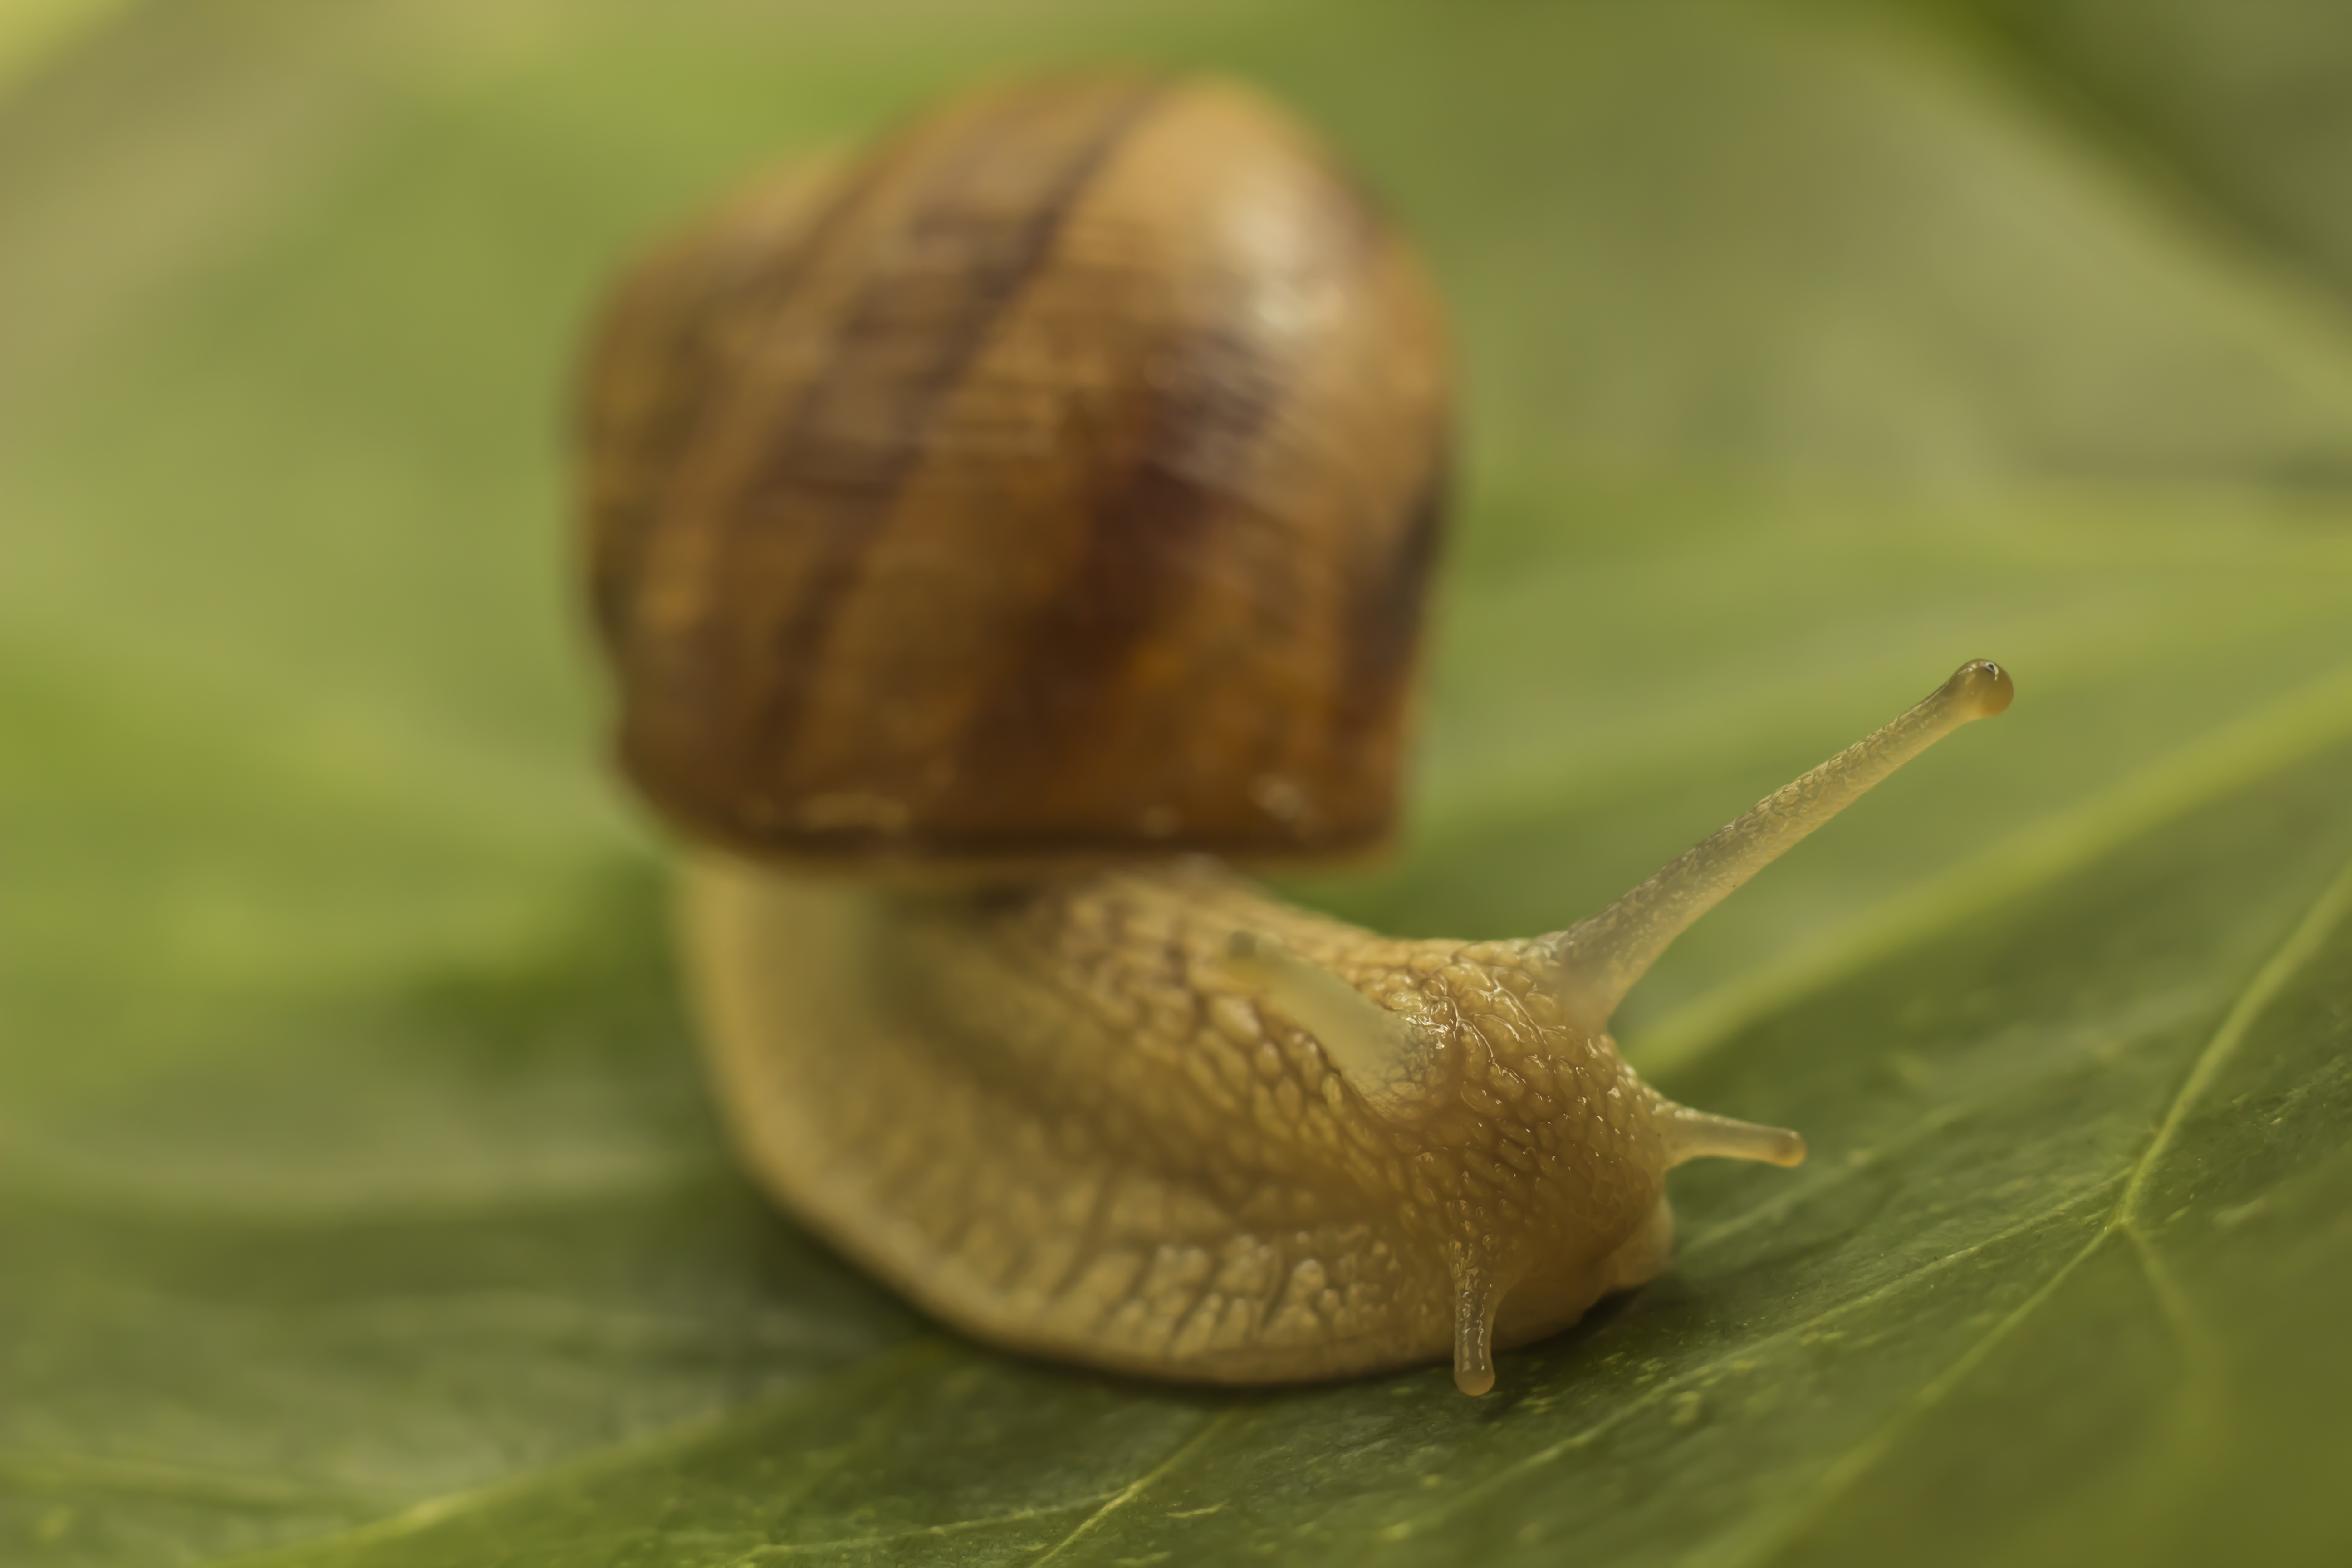
fauna, invertebrate, close up, snail, escargot, molluscs, slug, schnecken, macro photography, sea snail, snails and slugs